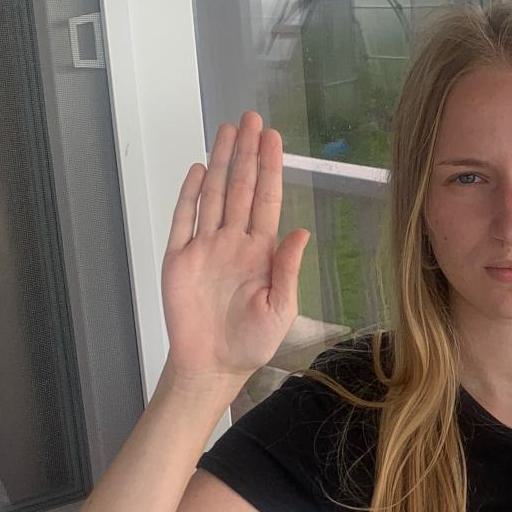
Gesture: stop